Walk Tall (film)

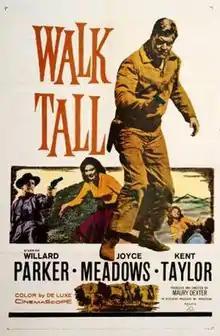
Theatrical release poster

Walk Tall is a 1960 American Western film directed by Maury Dexter and written by Joseph Fritz, presented in CinemaScope and DeLuxe Color. The film stars Willard Parker, Joyce Meadows, Kent Taylor, Russ Bender, Ron Soble and William Mims. The film was released on September 1, 1960, by 20th Century Fox.